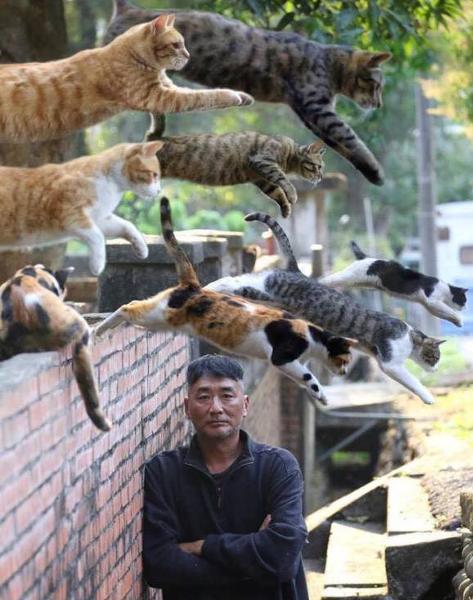
回答: クロネコヤマト本社前